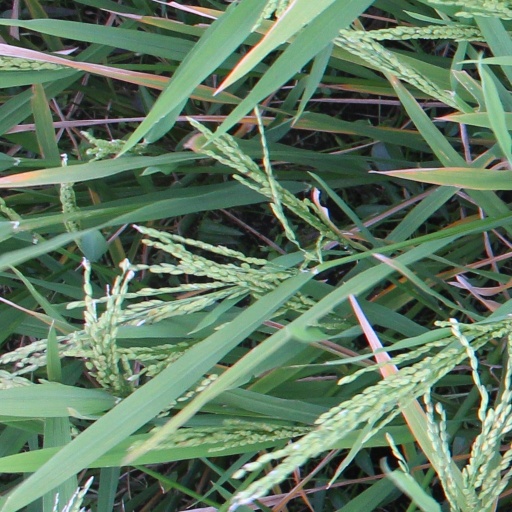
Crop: rice